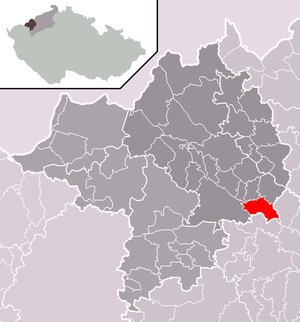
Hrušovany est une commune du district de Chomutov, dans la région d'Ústí nad Labem, en Tchéquie. Sa population s'élevait à 547 habitants en 2018.